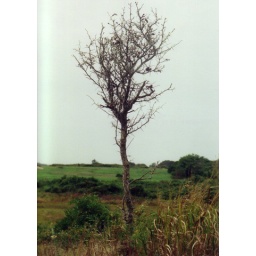
A lone tree in a pasture on Uncatena.